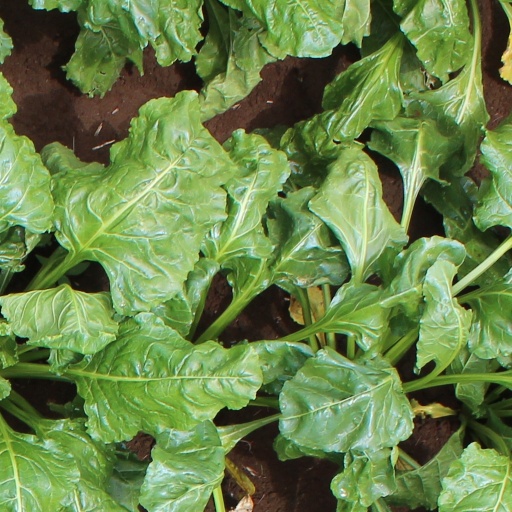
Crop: sugar beet